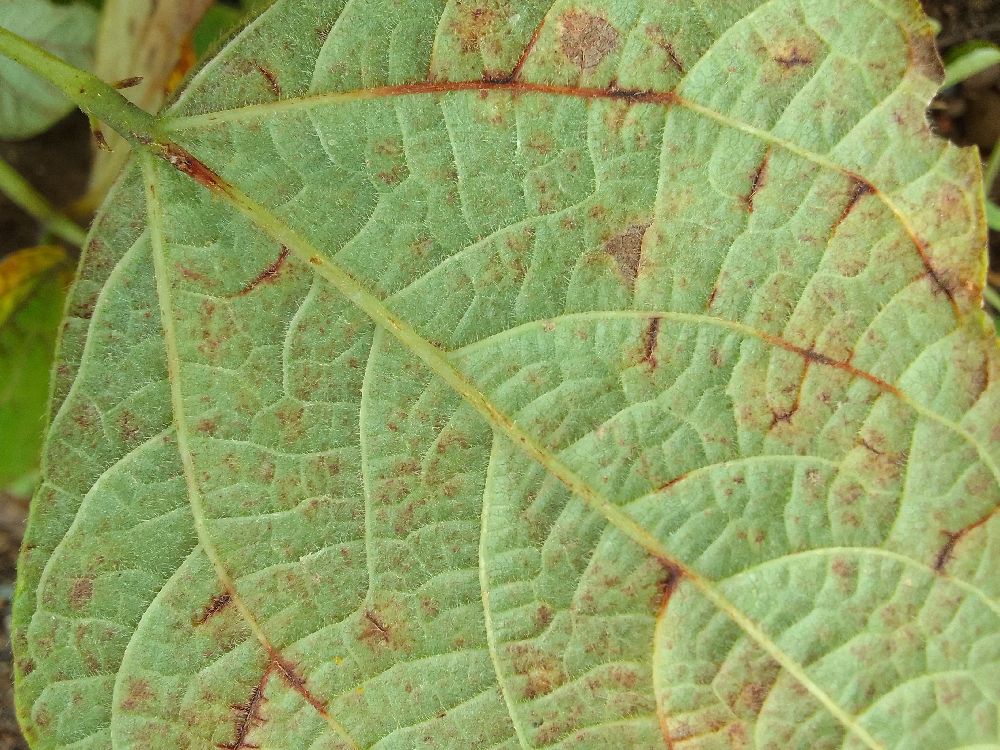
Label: anthracnose